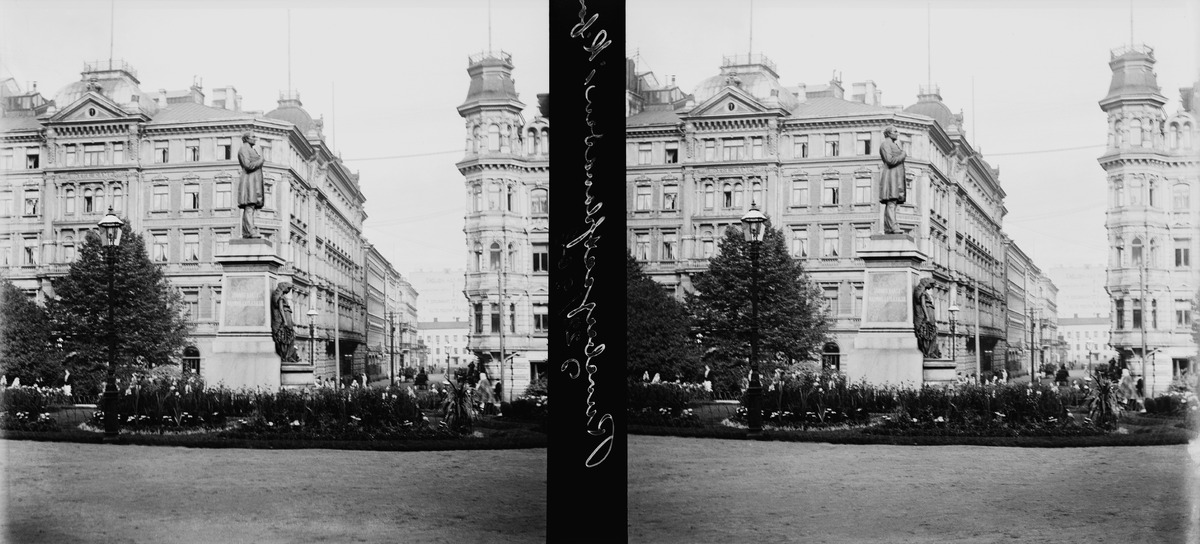
Runebergin patsas Esplanadilla, taustalla Kluuvikatu ja hotelli Kämp
sisällön kuvaus: Runebergin patsas Esplanadilla, taustalla Kluuvikatu ja hotelli Kämp. mustavalkoinen
Kuvaaja: Lindbohm, Ivar Werner Johannes, valokuvaaja, Lindbohm, Ines Aurora, valokuvaaja, Lindbohm, Knut Hjalmar, valokuvaaja
Ajankohta: kuvausaika 22.09.1906
Paikka: Suomi, Uusimaa, Helsinki, Kaartinkaupunki Helsinki, Runebergin esplanadi
Aiheet: puistot, patsaat, muistomerkit, kerrostalot